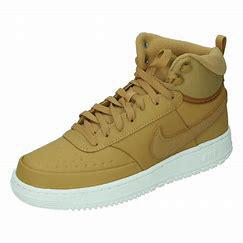
Brand: Nike
Model: Court